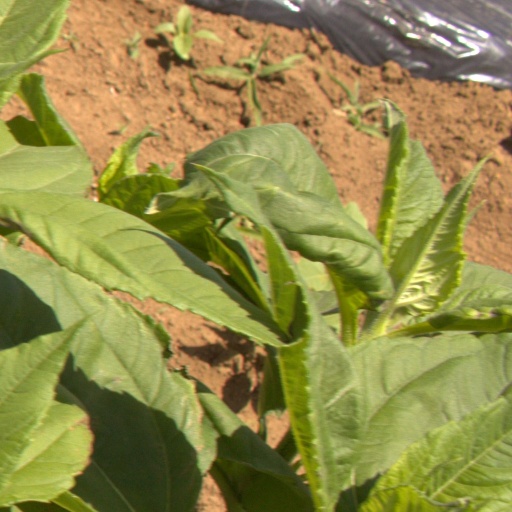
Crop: Jerusalem artichoke